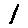
Label: 1